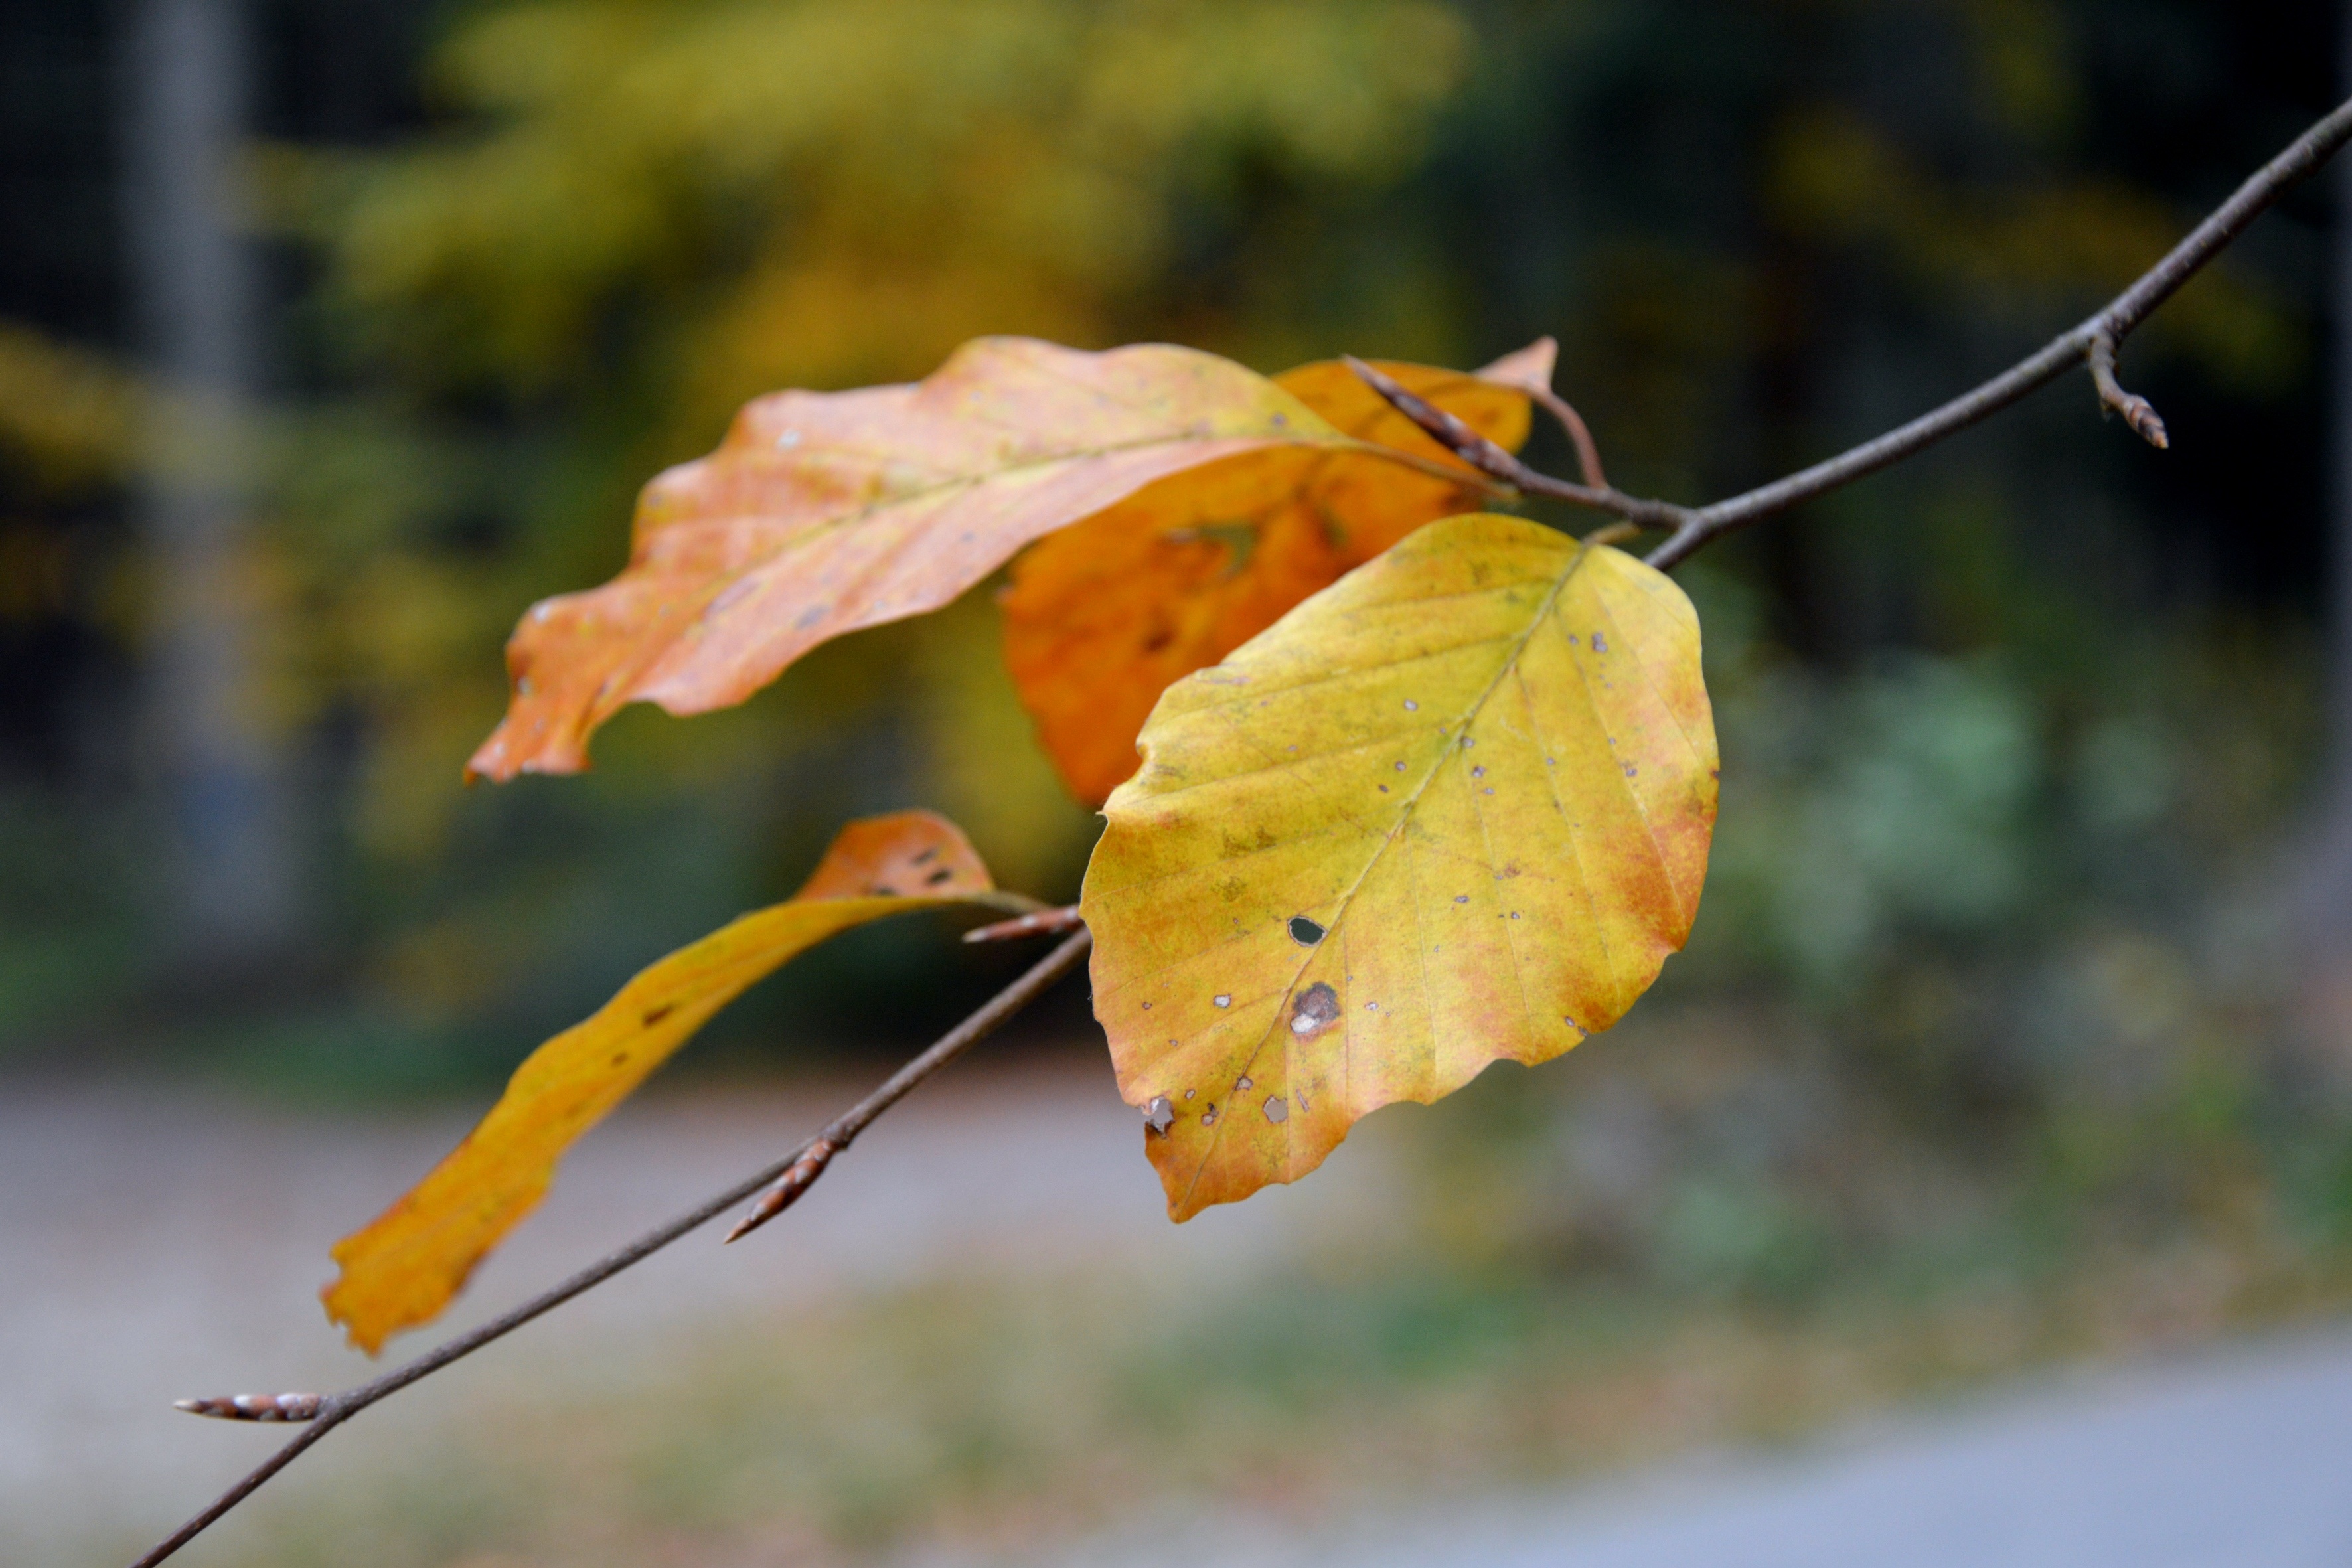
tree, nature, branch, bokeh, plant, sunlight, leaf, flower, orange, green, autumn, botany, yellow, flora, season, fauna, maple tree, maple leaf, close up, leaves, deciduous, detail, macro photography, flowering plant, plant stem, woody plant, land plant